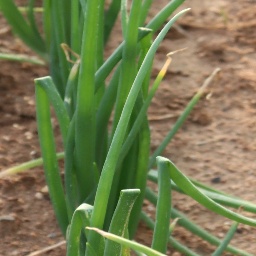
Label: healthy